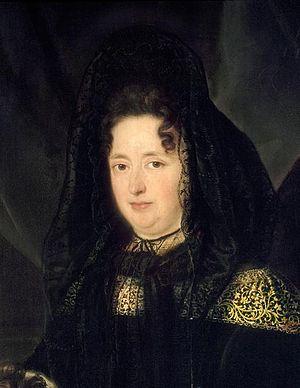
Michel Le Tellier, né le 16 octobre 1643 au Vast, dans le Cotentin, mort le 2 septembre 1719 à La Flèche, est un jésuite français, enseignant et ardent polémiste. Il devient recteur du collège de Clermont, à Paris, puis provincial des jésuites de France, et enfin, de 1709 à 1715, confesseur de Louis XIV et titulaire de la feuille des bénéfices.